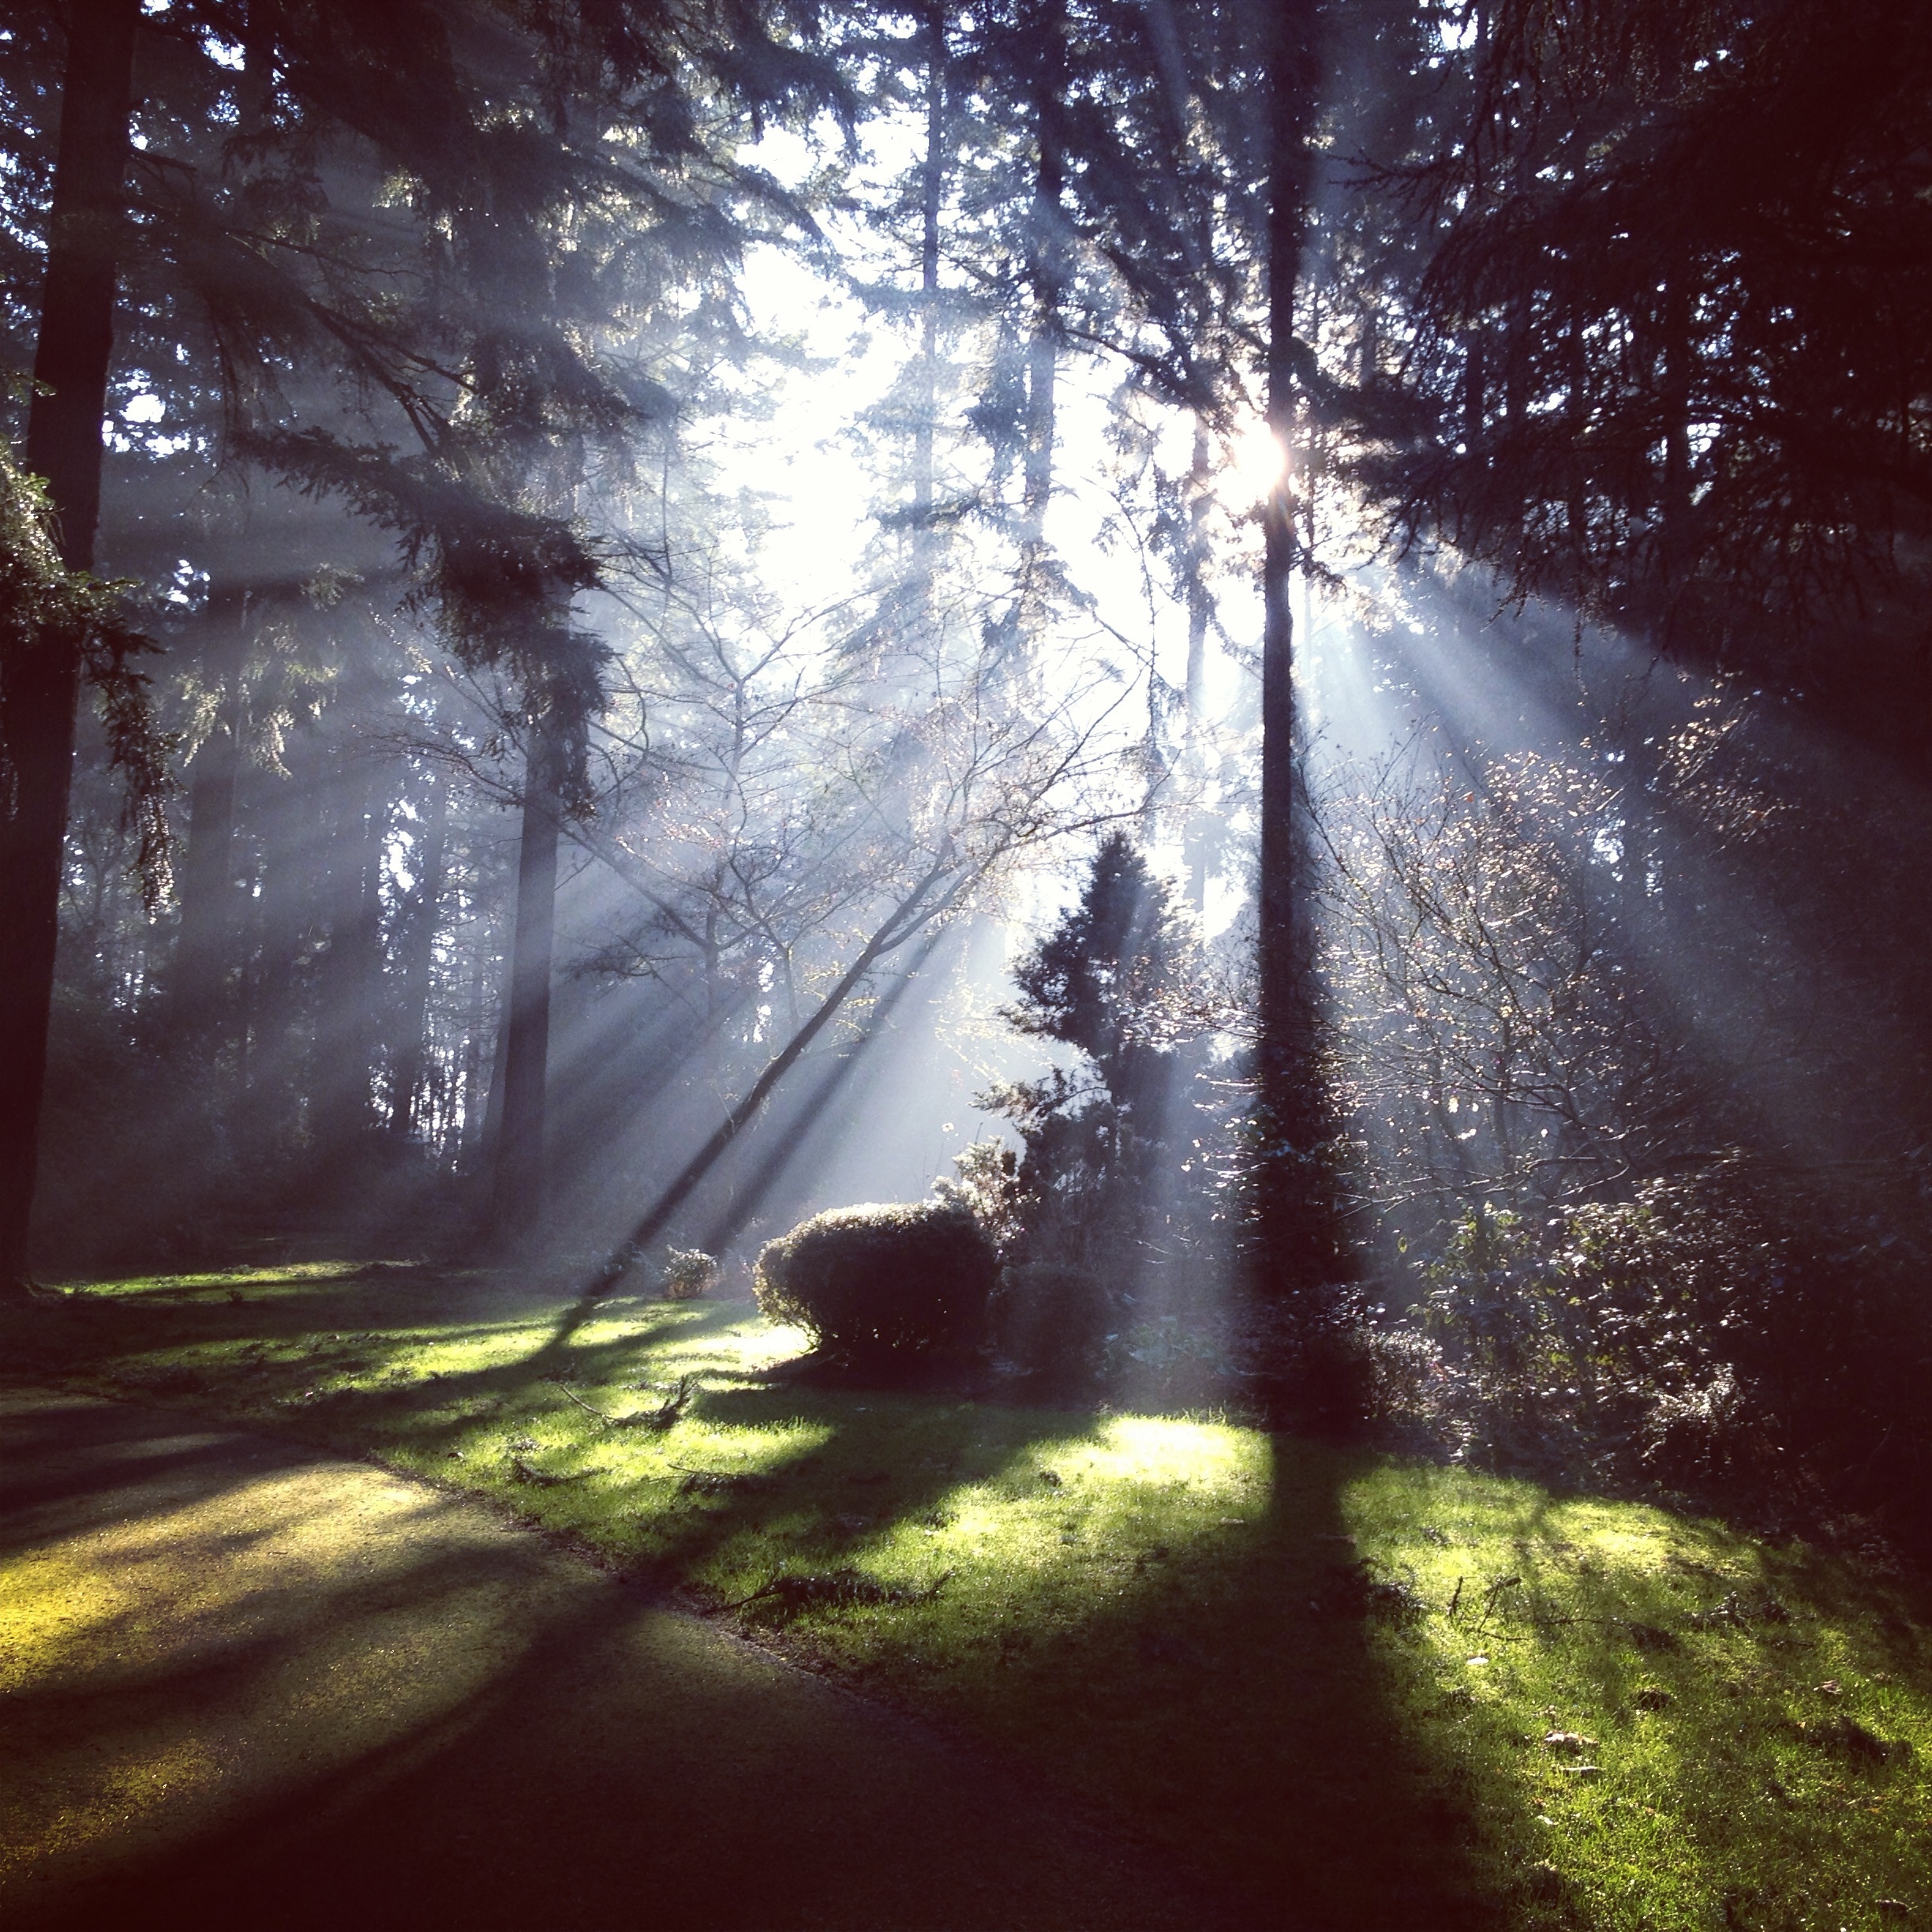
tree, nature, forest, path, grass, branch, light, plant, sun, fog, mist, night, sunlight, morning, leaf, atmosphere, reflection, autumn, park, weather, darkness, season, woods, woodland, habitat, sunbeams, atmospheric phenomenon, woody plant, public domain images